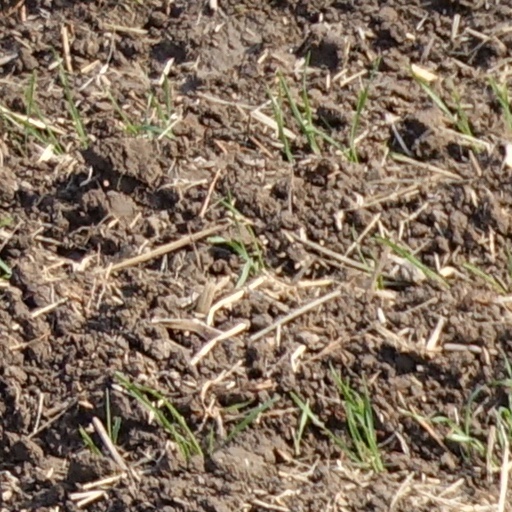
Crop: wheat